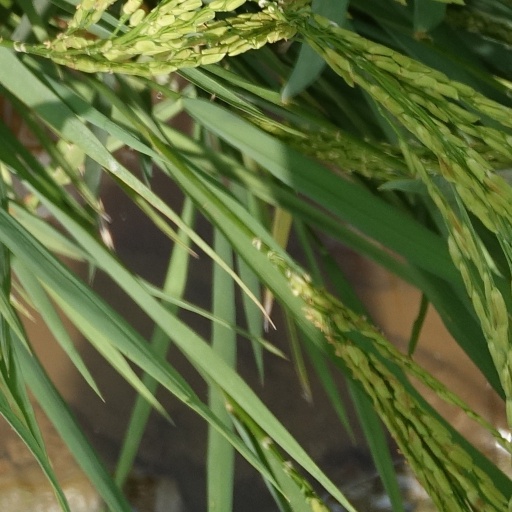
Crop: rice